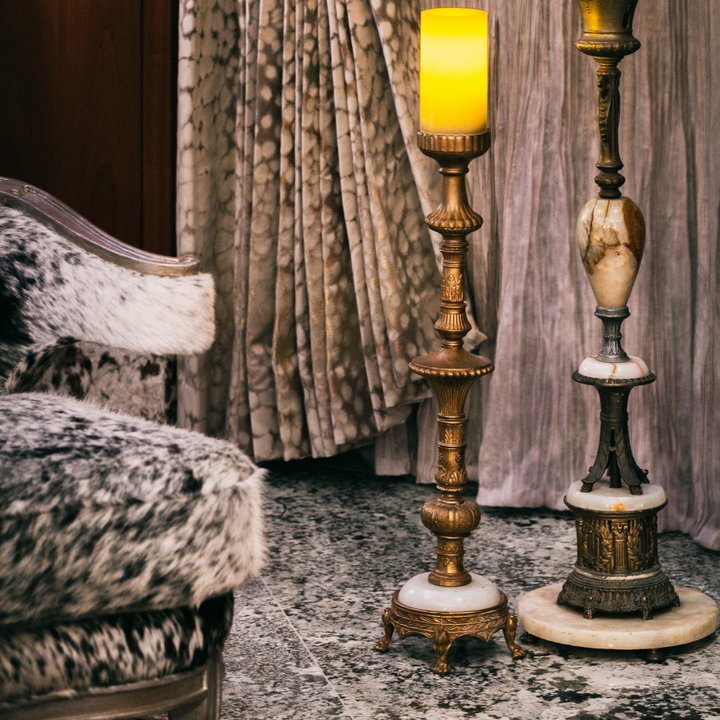
Style: ArtDeco